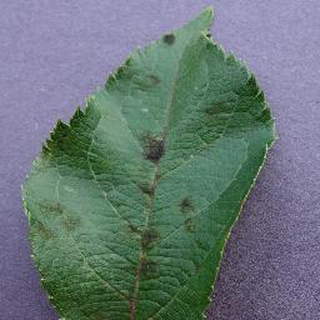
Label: apple_apple_scab